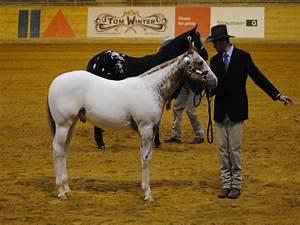
horse